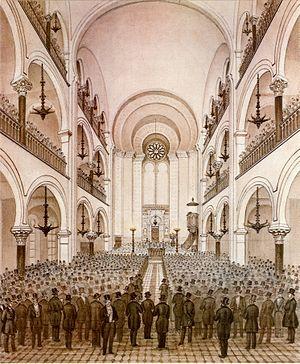
La synagogue principale de Francfort-sur-le-Main dans la Börnestraße, anciennement dénommée la Judengasse, était le centre du réformisme libéral juif de la ville. Inaugurée le 23 mars 1860, c'est la troisième synagogue construite sur le même emplacement après celles de 1462 et de 1711.